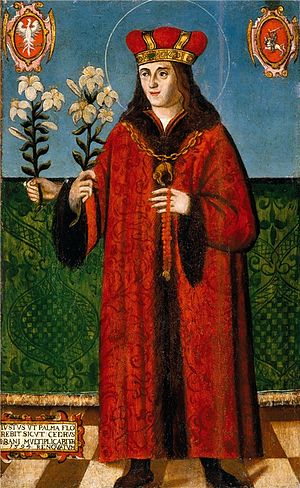
Sankt Kasimir
Den hellige Kasimir av Polen og Litauen
Sankt Kasimir eller Kasimir Jagiellon var en prins af kongeriget Polen og af Storhertugdømmet Litauen som blev national skytshelgen for Litauen og Polen, samt helgen for de unge.